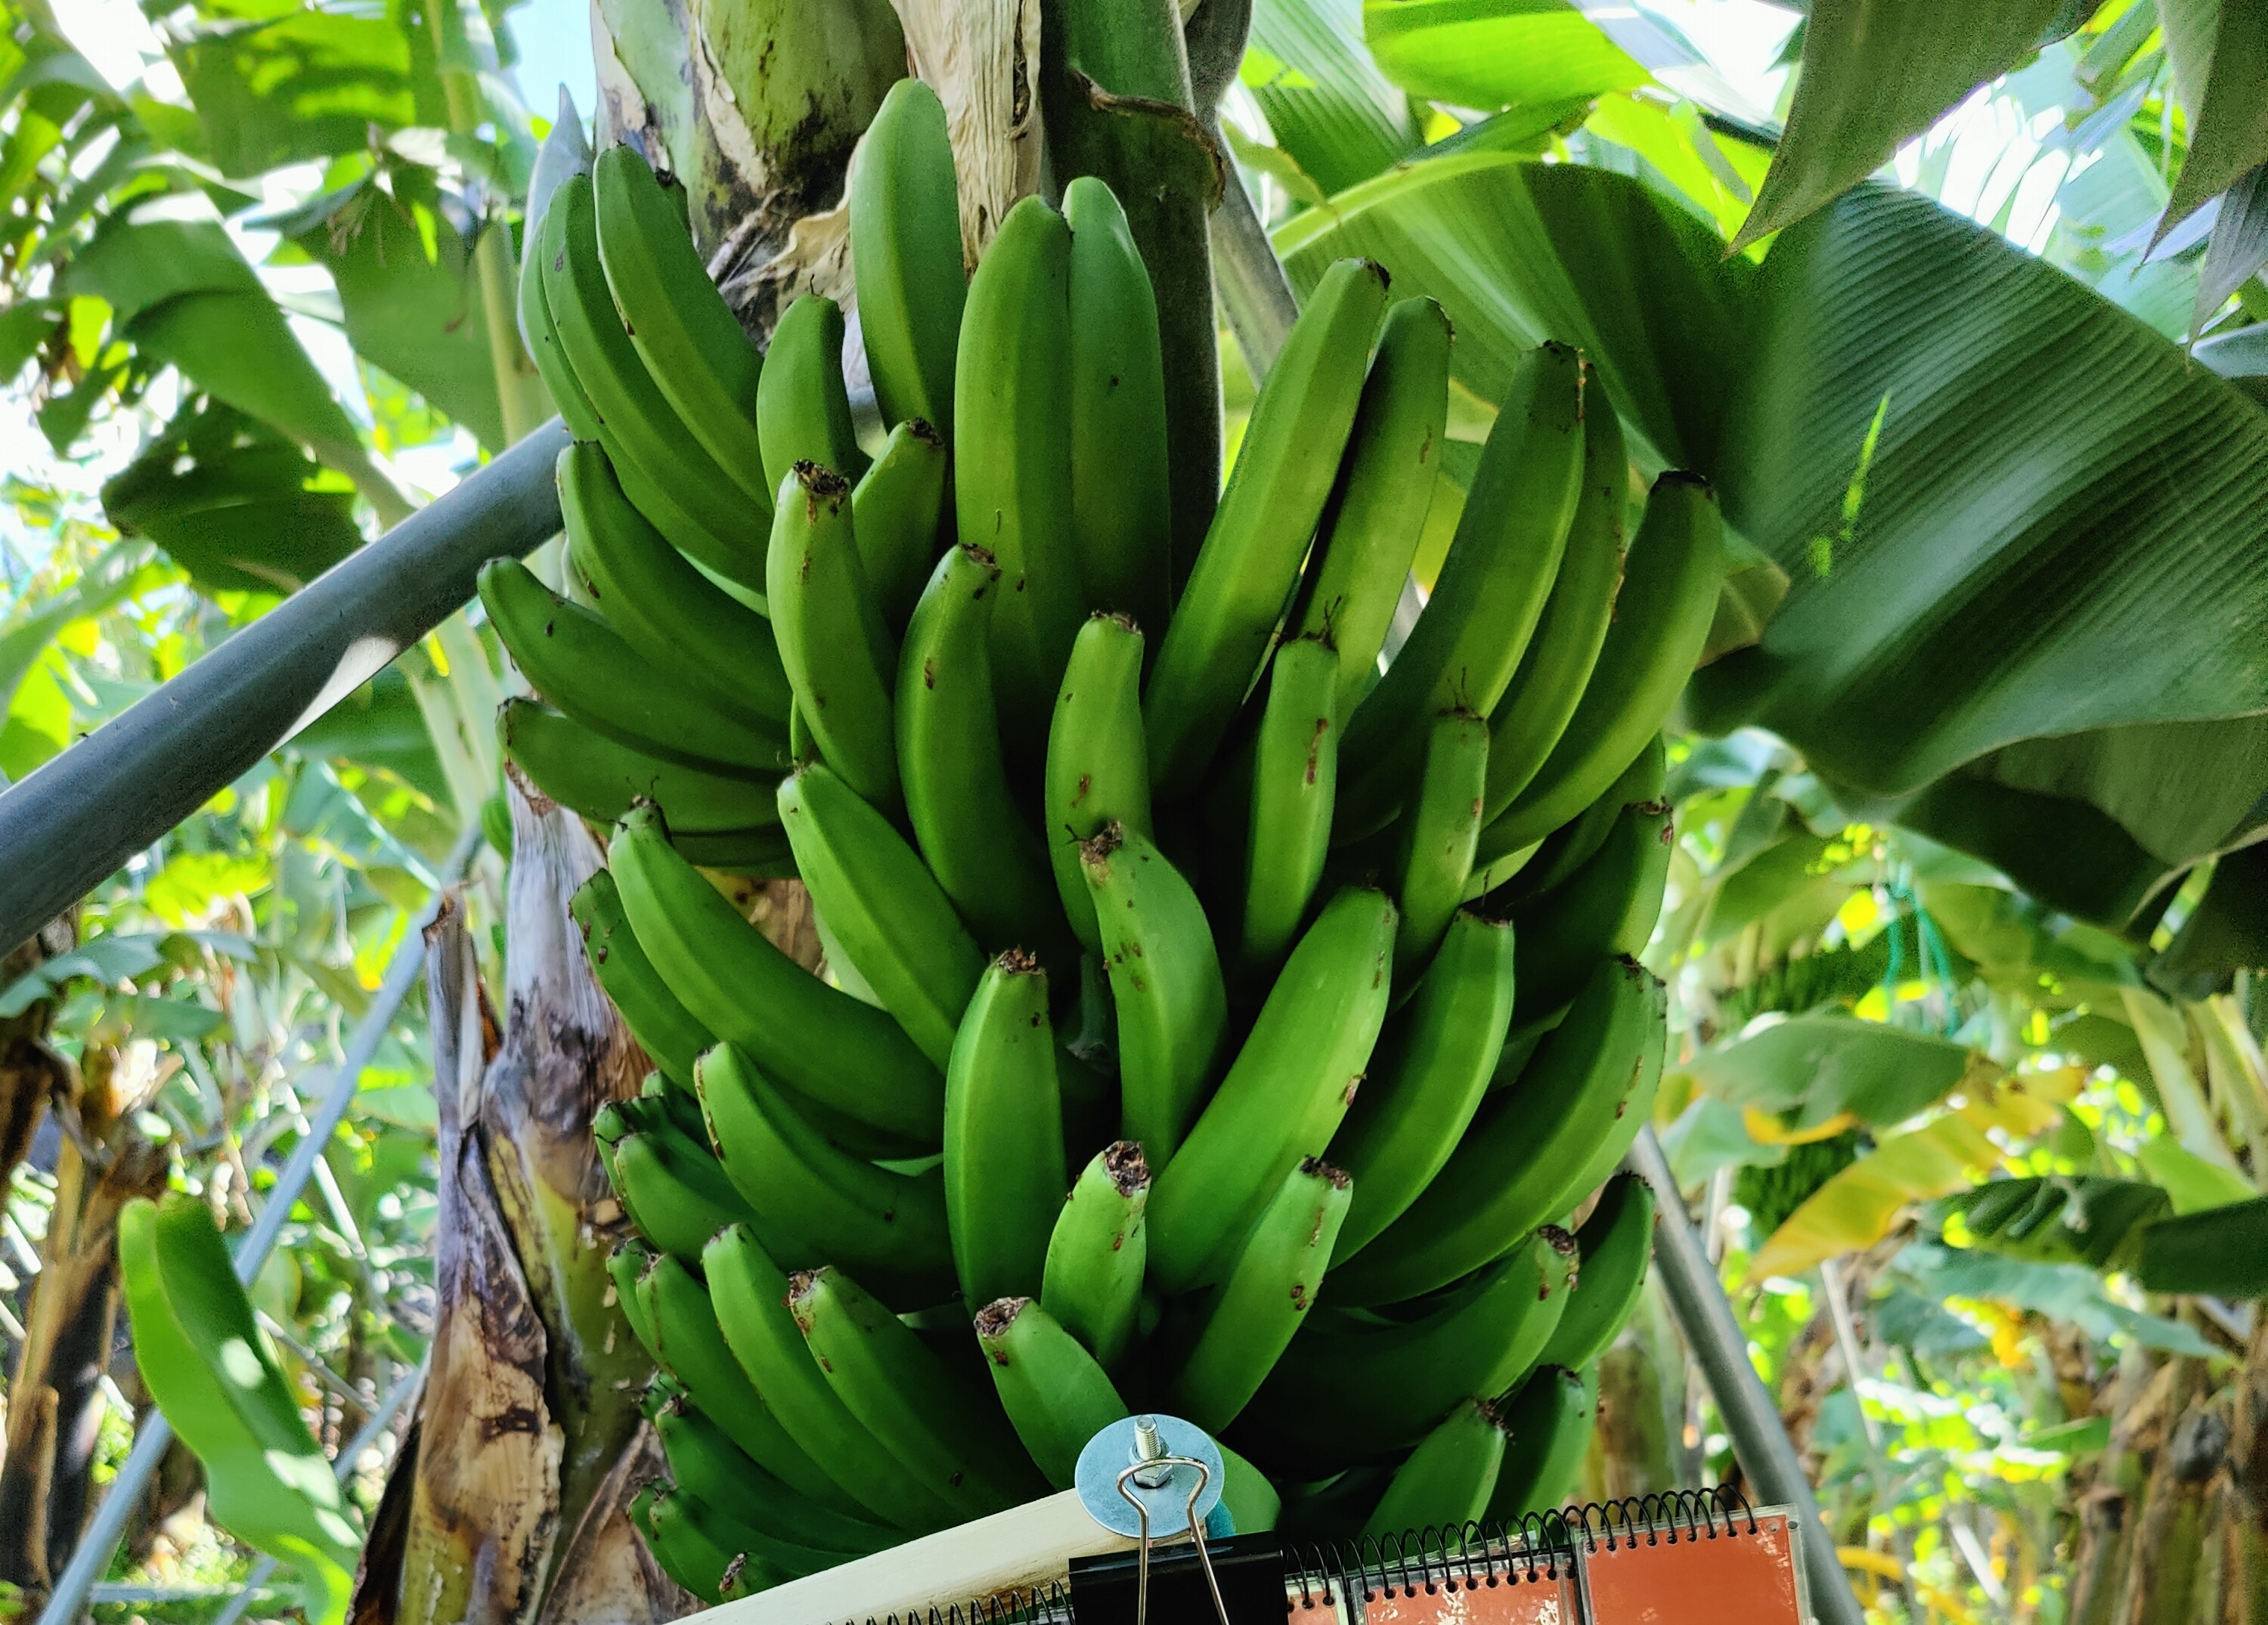
Label: Keep